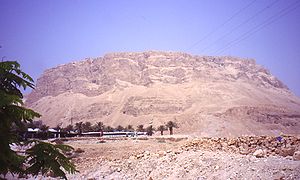
Turisme i Israel / Galleri
Turisme i Israel omfatter ferie- og fritidsrejser til en række historiske og religiøse mål i landet samt til strande og til områder, som er arkæologisk interessante. En del af stederne, som nævnes i artiklen, ligger på den besatte Vestbred.